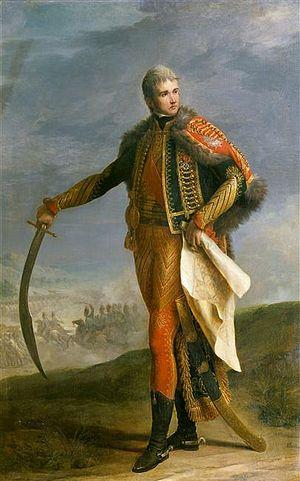
Jean Lannes, 1ᵉʳ duc de Montebello, né le 10 avril 1769 à Lectoure et mort le 31 mai 1809 sur l'île de Lobau, en Autriche, à la suite des blessures reçues à la bataille d'Essling, est un général français de la Révolution et de l'Empire, élevé à la dignité de maréchal d'Empire en 1804 et inhumé au Panthéon en 1810.